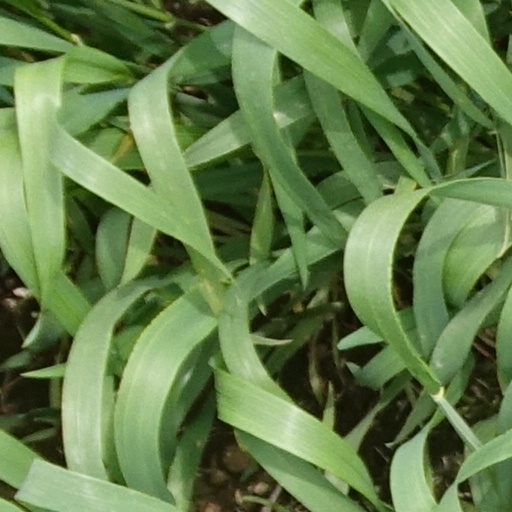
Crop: wheat